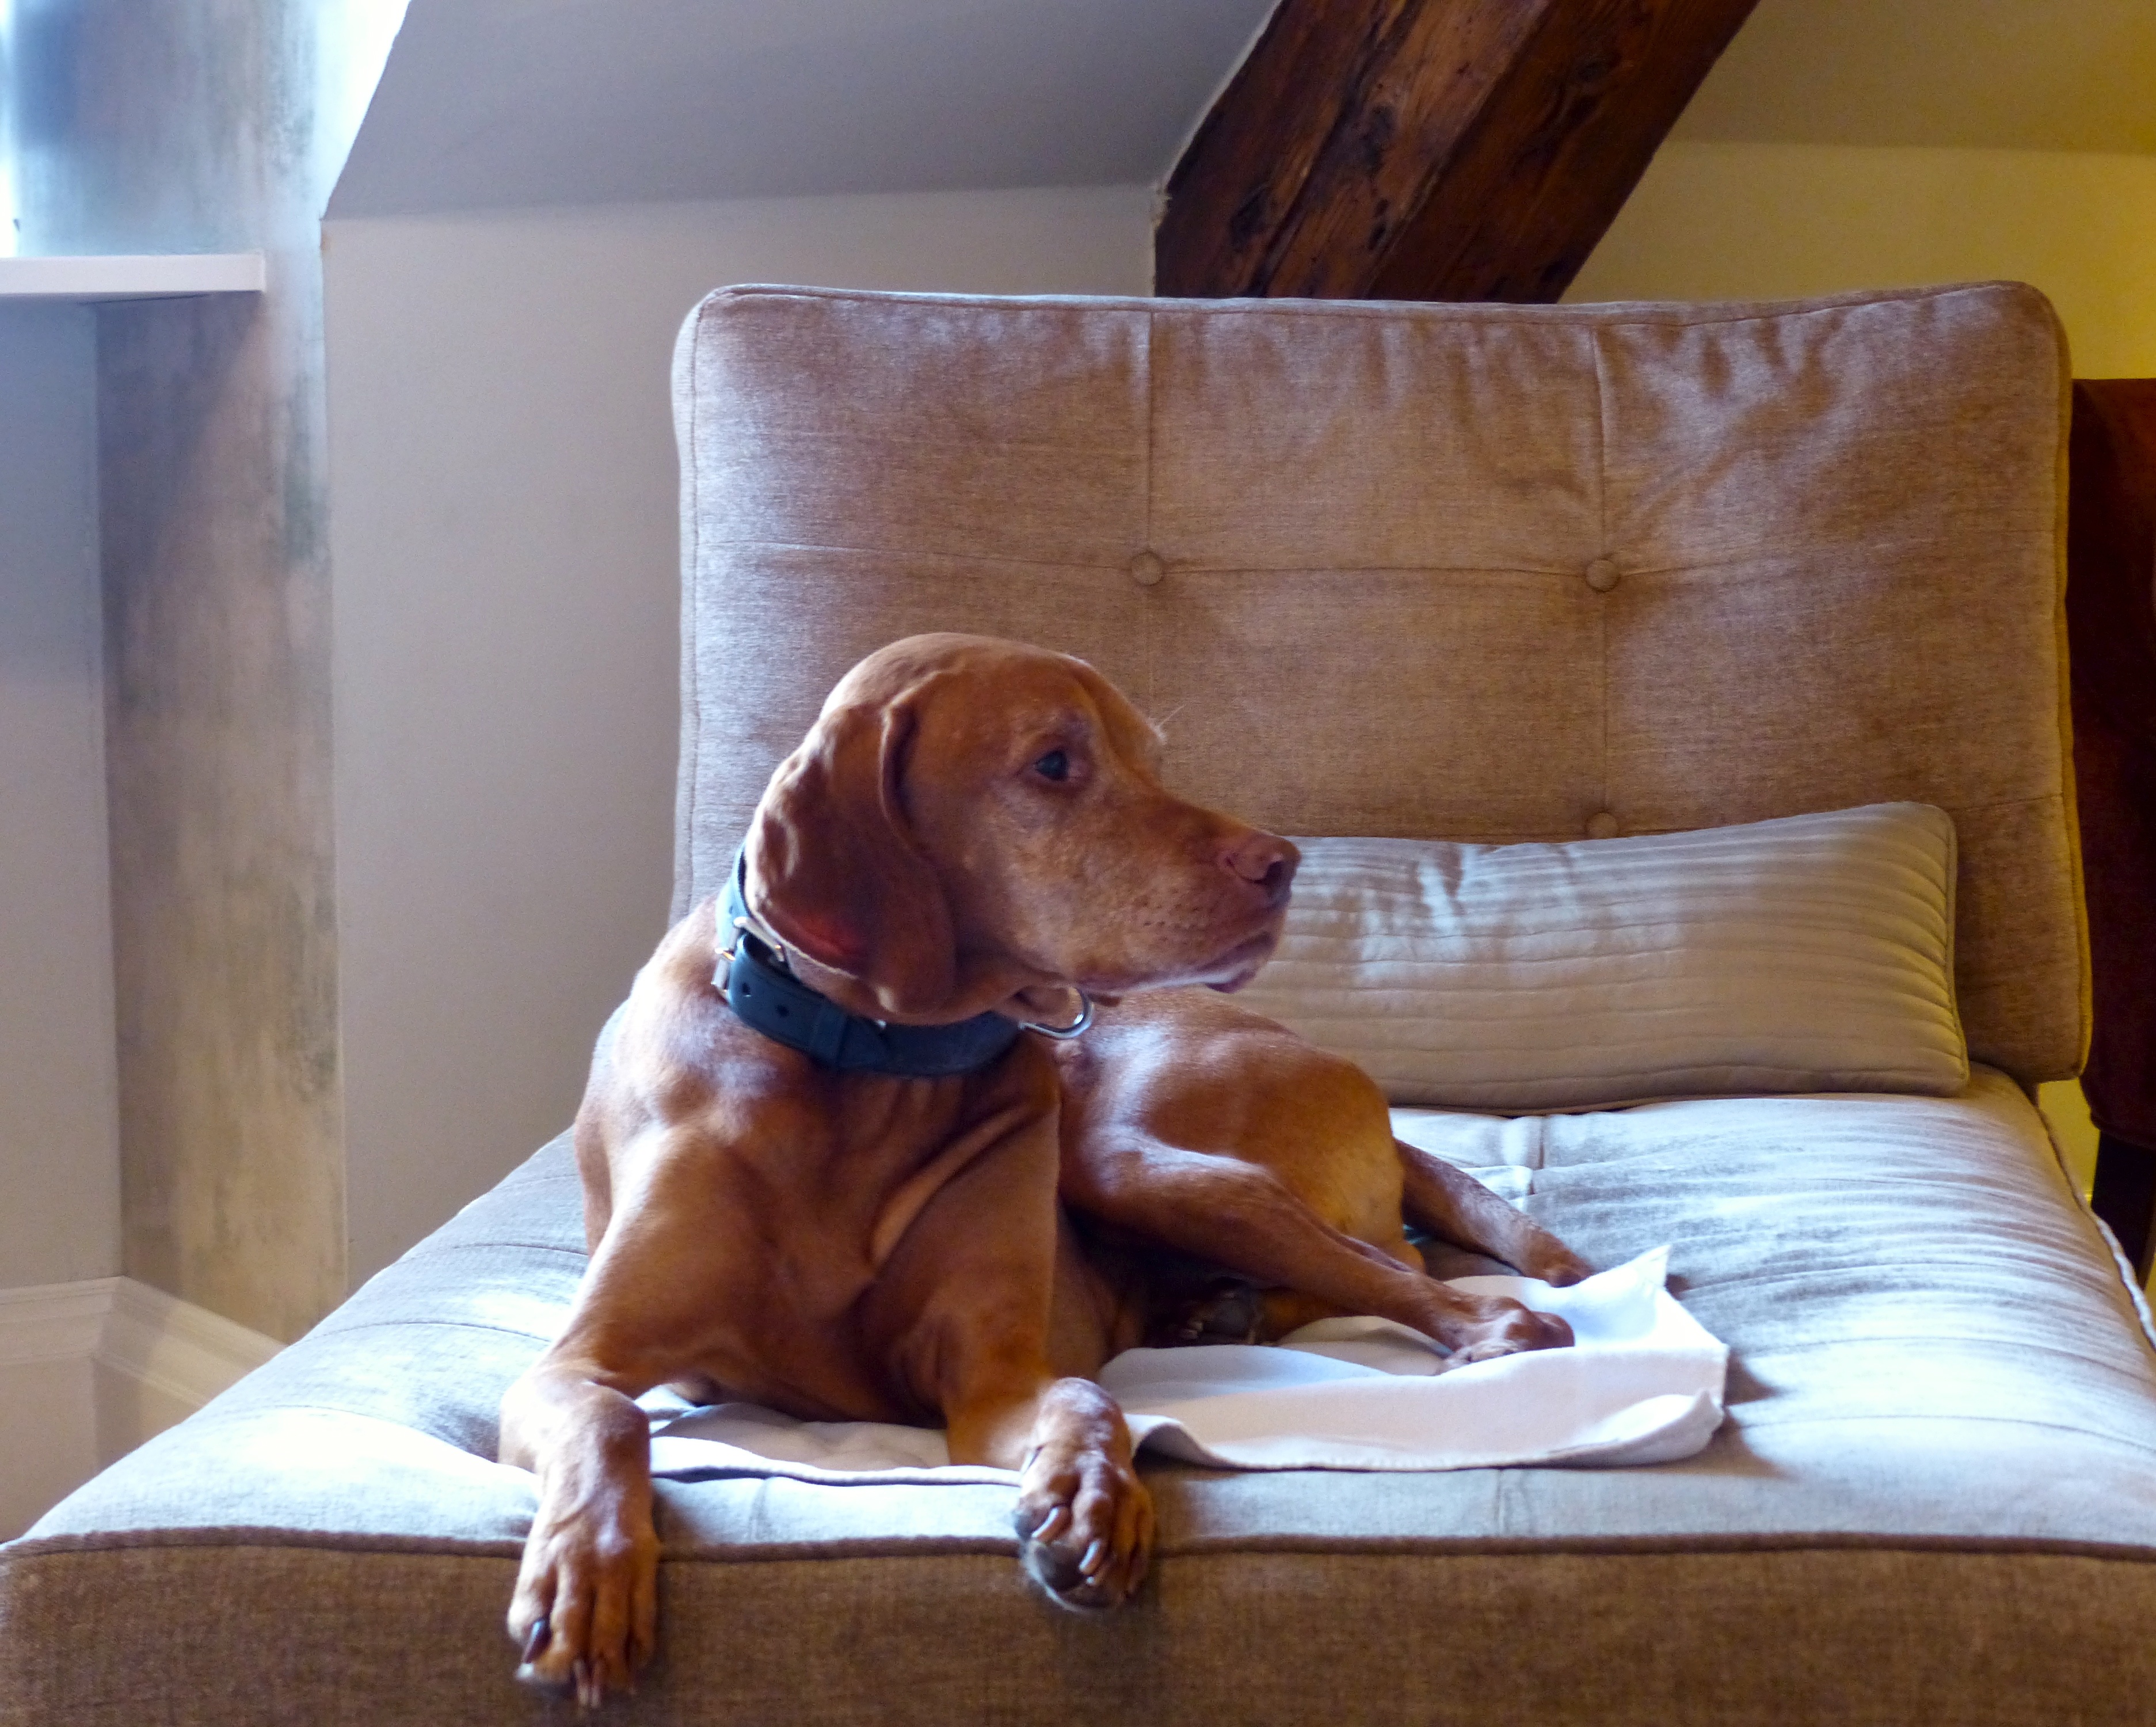
puppy, dog, travel, europe, mammal, prague, hound, hotel, vertebrate, republic, czech, cesko, praha, vizsla, pachtuvpalace, dog like mammal